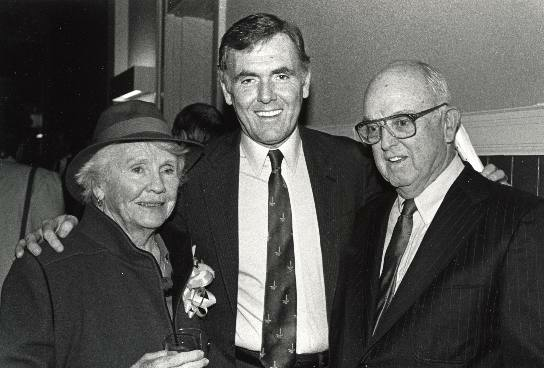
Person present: Yes